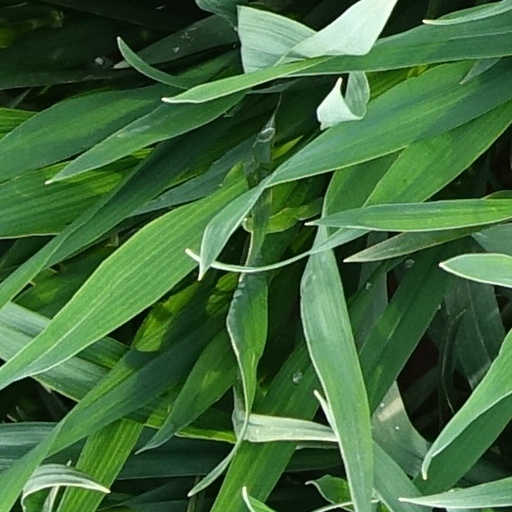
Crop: wheat